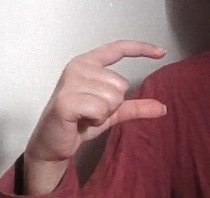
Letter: dal